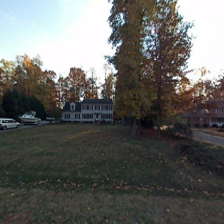
Label: streetView